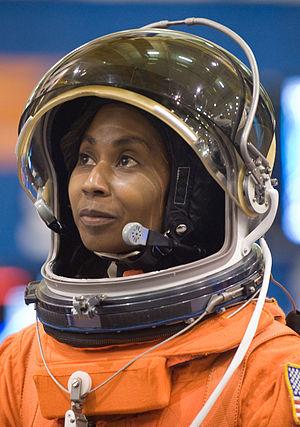
Stephanie Diana Wilson est une astronaute américaine née le 27 septembre 1966.